Saltmarsh sparrow

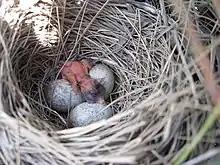
A newly hatched saltmarsh sparrow and eggs in nest

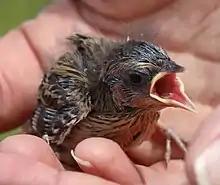
Saltmarsh sparrow chick

Saltmarsh sparrows are non-territorial and have large overlapping home ranges. Male home ranges are twice as large as those of females and may span . Saltmarsh sparrows are promiscuous, and the majority of broods exhibit mixed parentage. During the nesting season, males roam long distances chasing and mounting females regardless of receptivity. Only females exhibit parental care, building the nest, incubating the eggs, and providing food to the young. The nest is an open cup constructed of grass, usually attached to saltmeadow cordgrass ("Sporobolus pumilus") or saltmarsh rush ("Juncus gerardii") at a height of . Clutch size is 3 to 5. Incubation begins after the last egg is laid and takes 11–12 days. Young fledge 8–11 days after hatching but remain dependent on the mother for an additional 15–20 days.